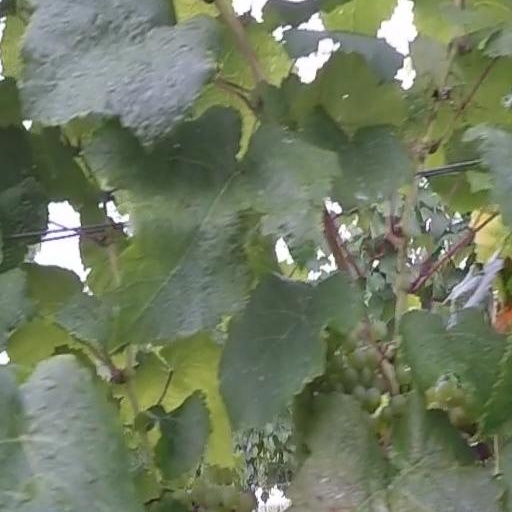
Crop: grape